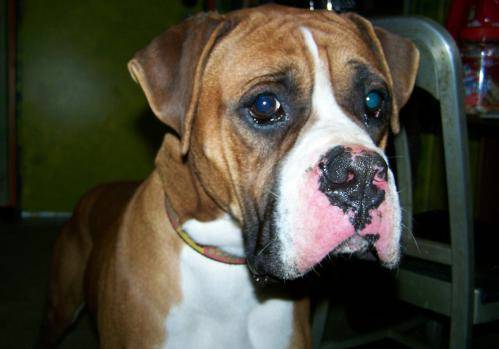
Label: dog